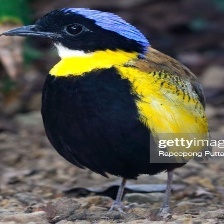
Species: GURNEYS PITTA
Scientific name: HYDRORNIS GURNEYI